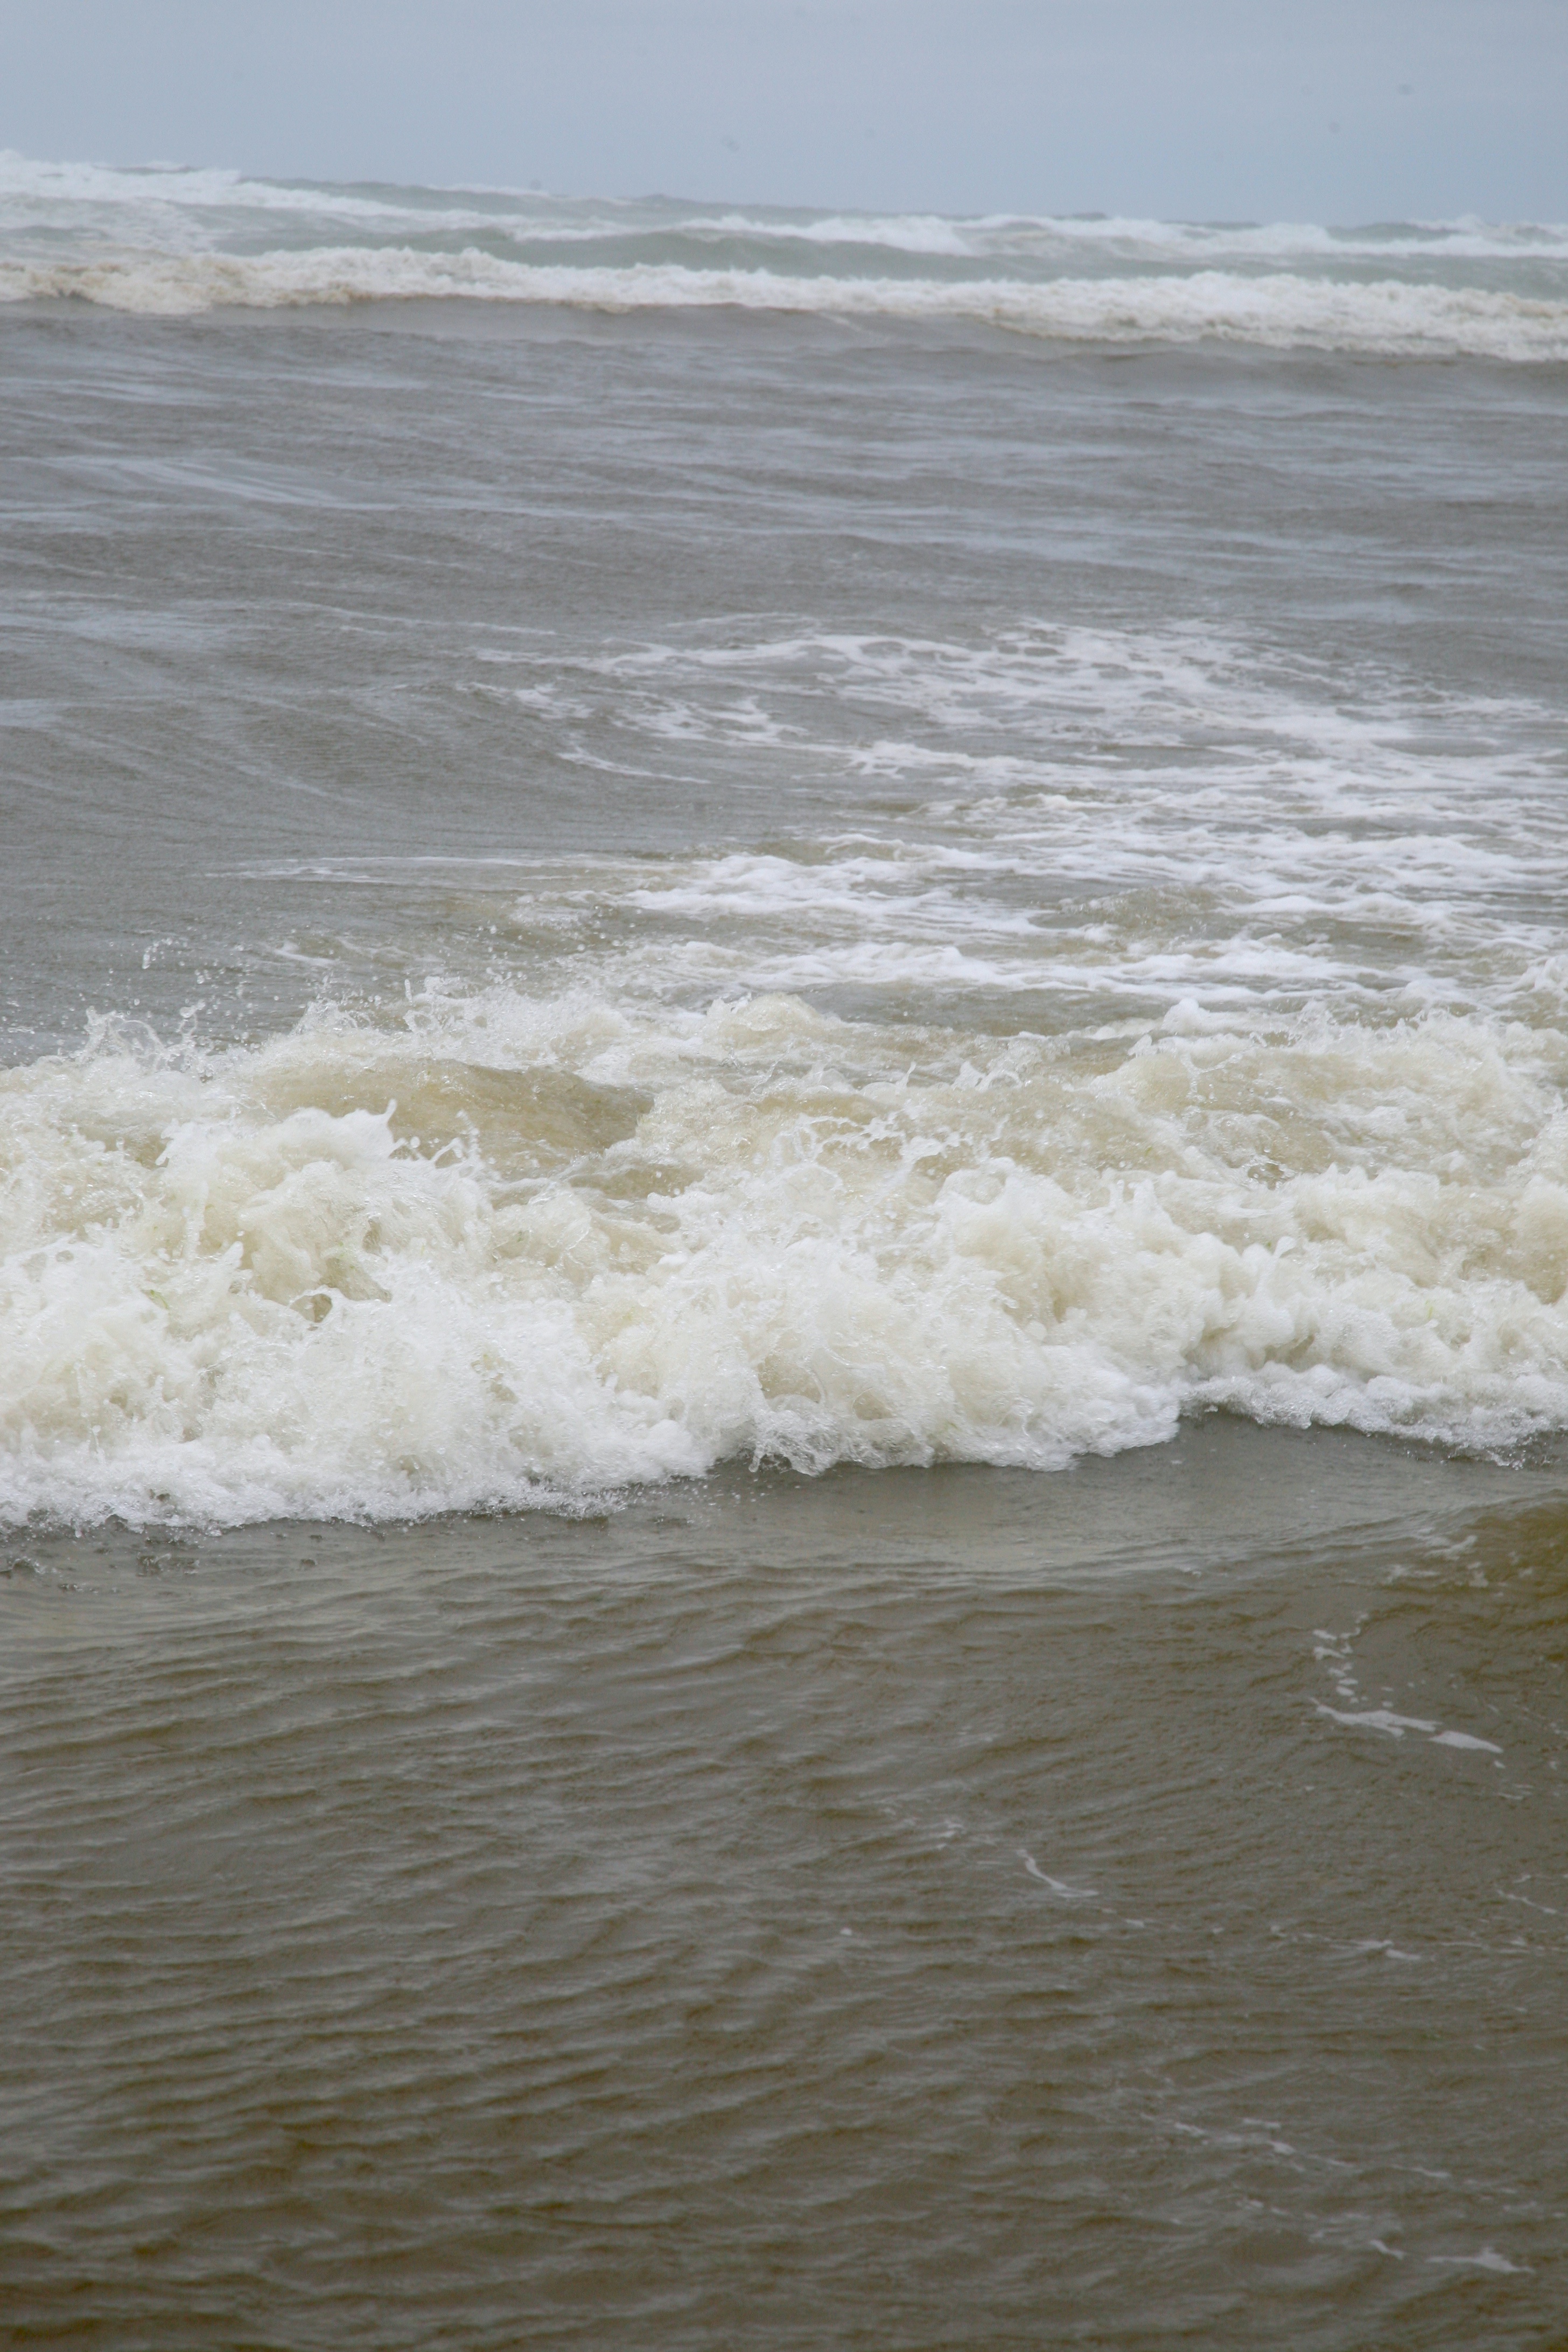
beach, sea, coast, water, sand, ocean, shore, wave, wind, france, rapid, body of water, strand, mer, playa, channel, cume, frankreich, vague, scum, pasdecalais, cotedopale, stellaplage, manche, cucq, welle, mudflat, wind wave